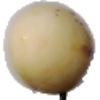
Label: Pepino 1